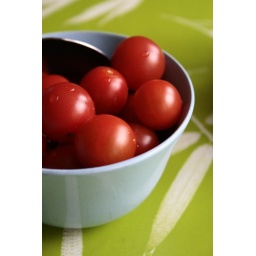
Tomatoes in a pretty blue bowl